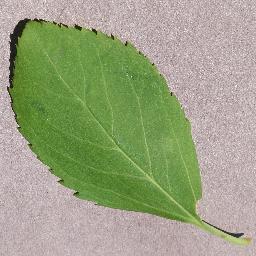
Label: Cherry___healthy